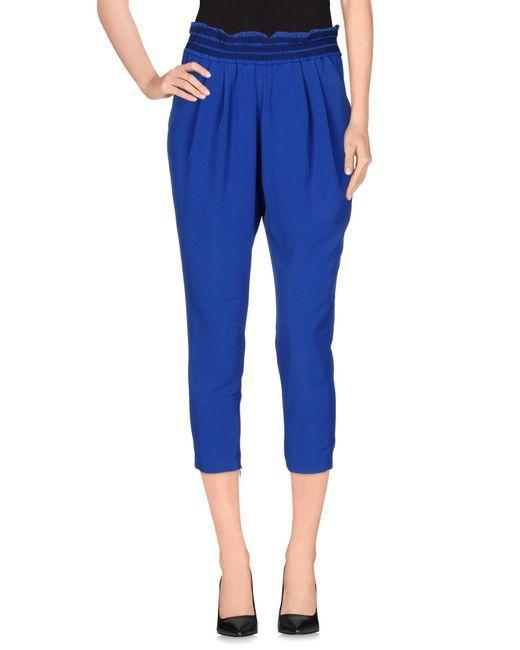
elektrische blaue Caprihose, elastische Taille mit Seitentaschen